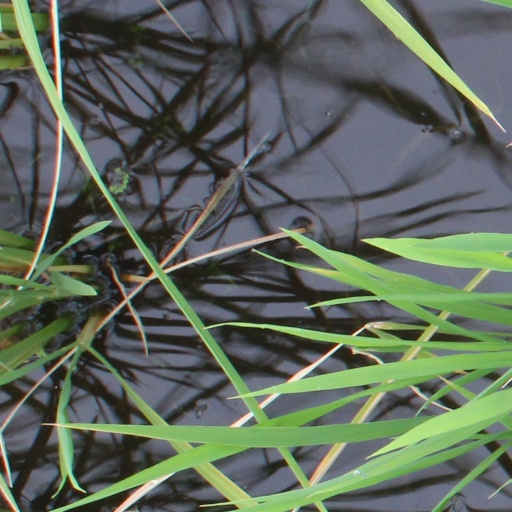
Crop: rice